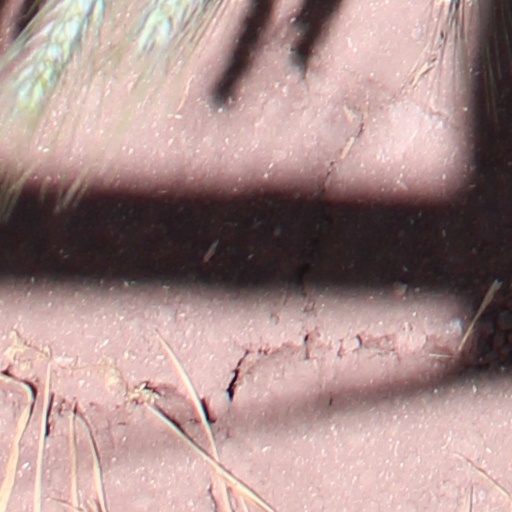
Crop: wheat